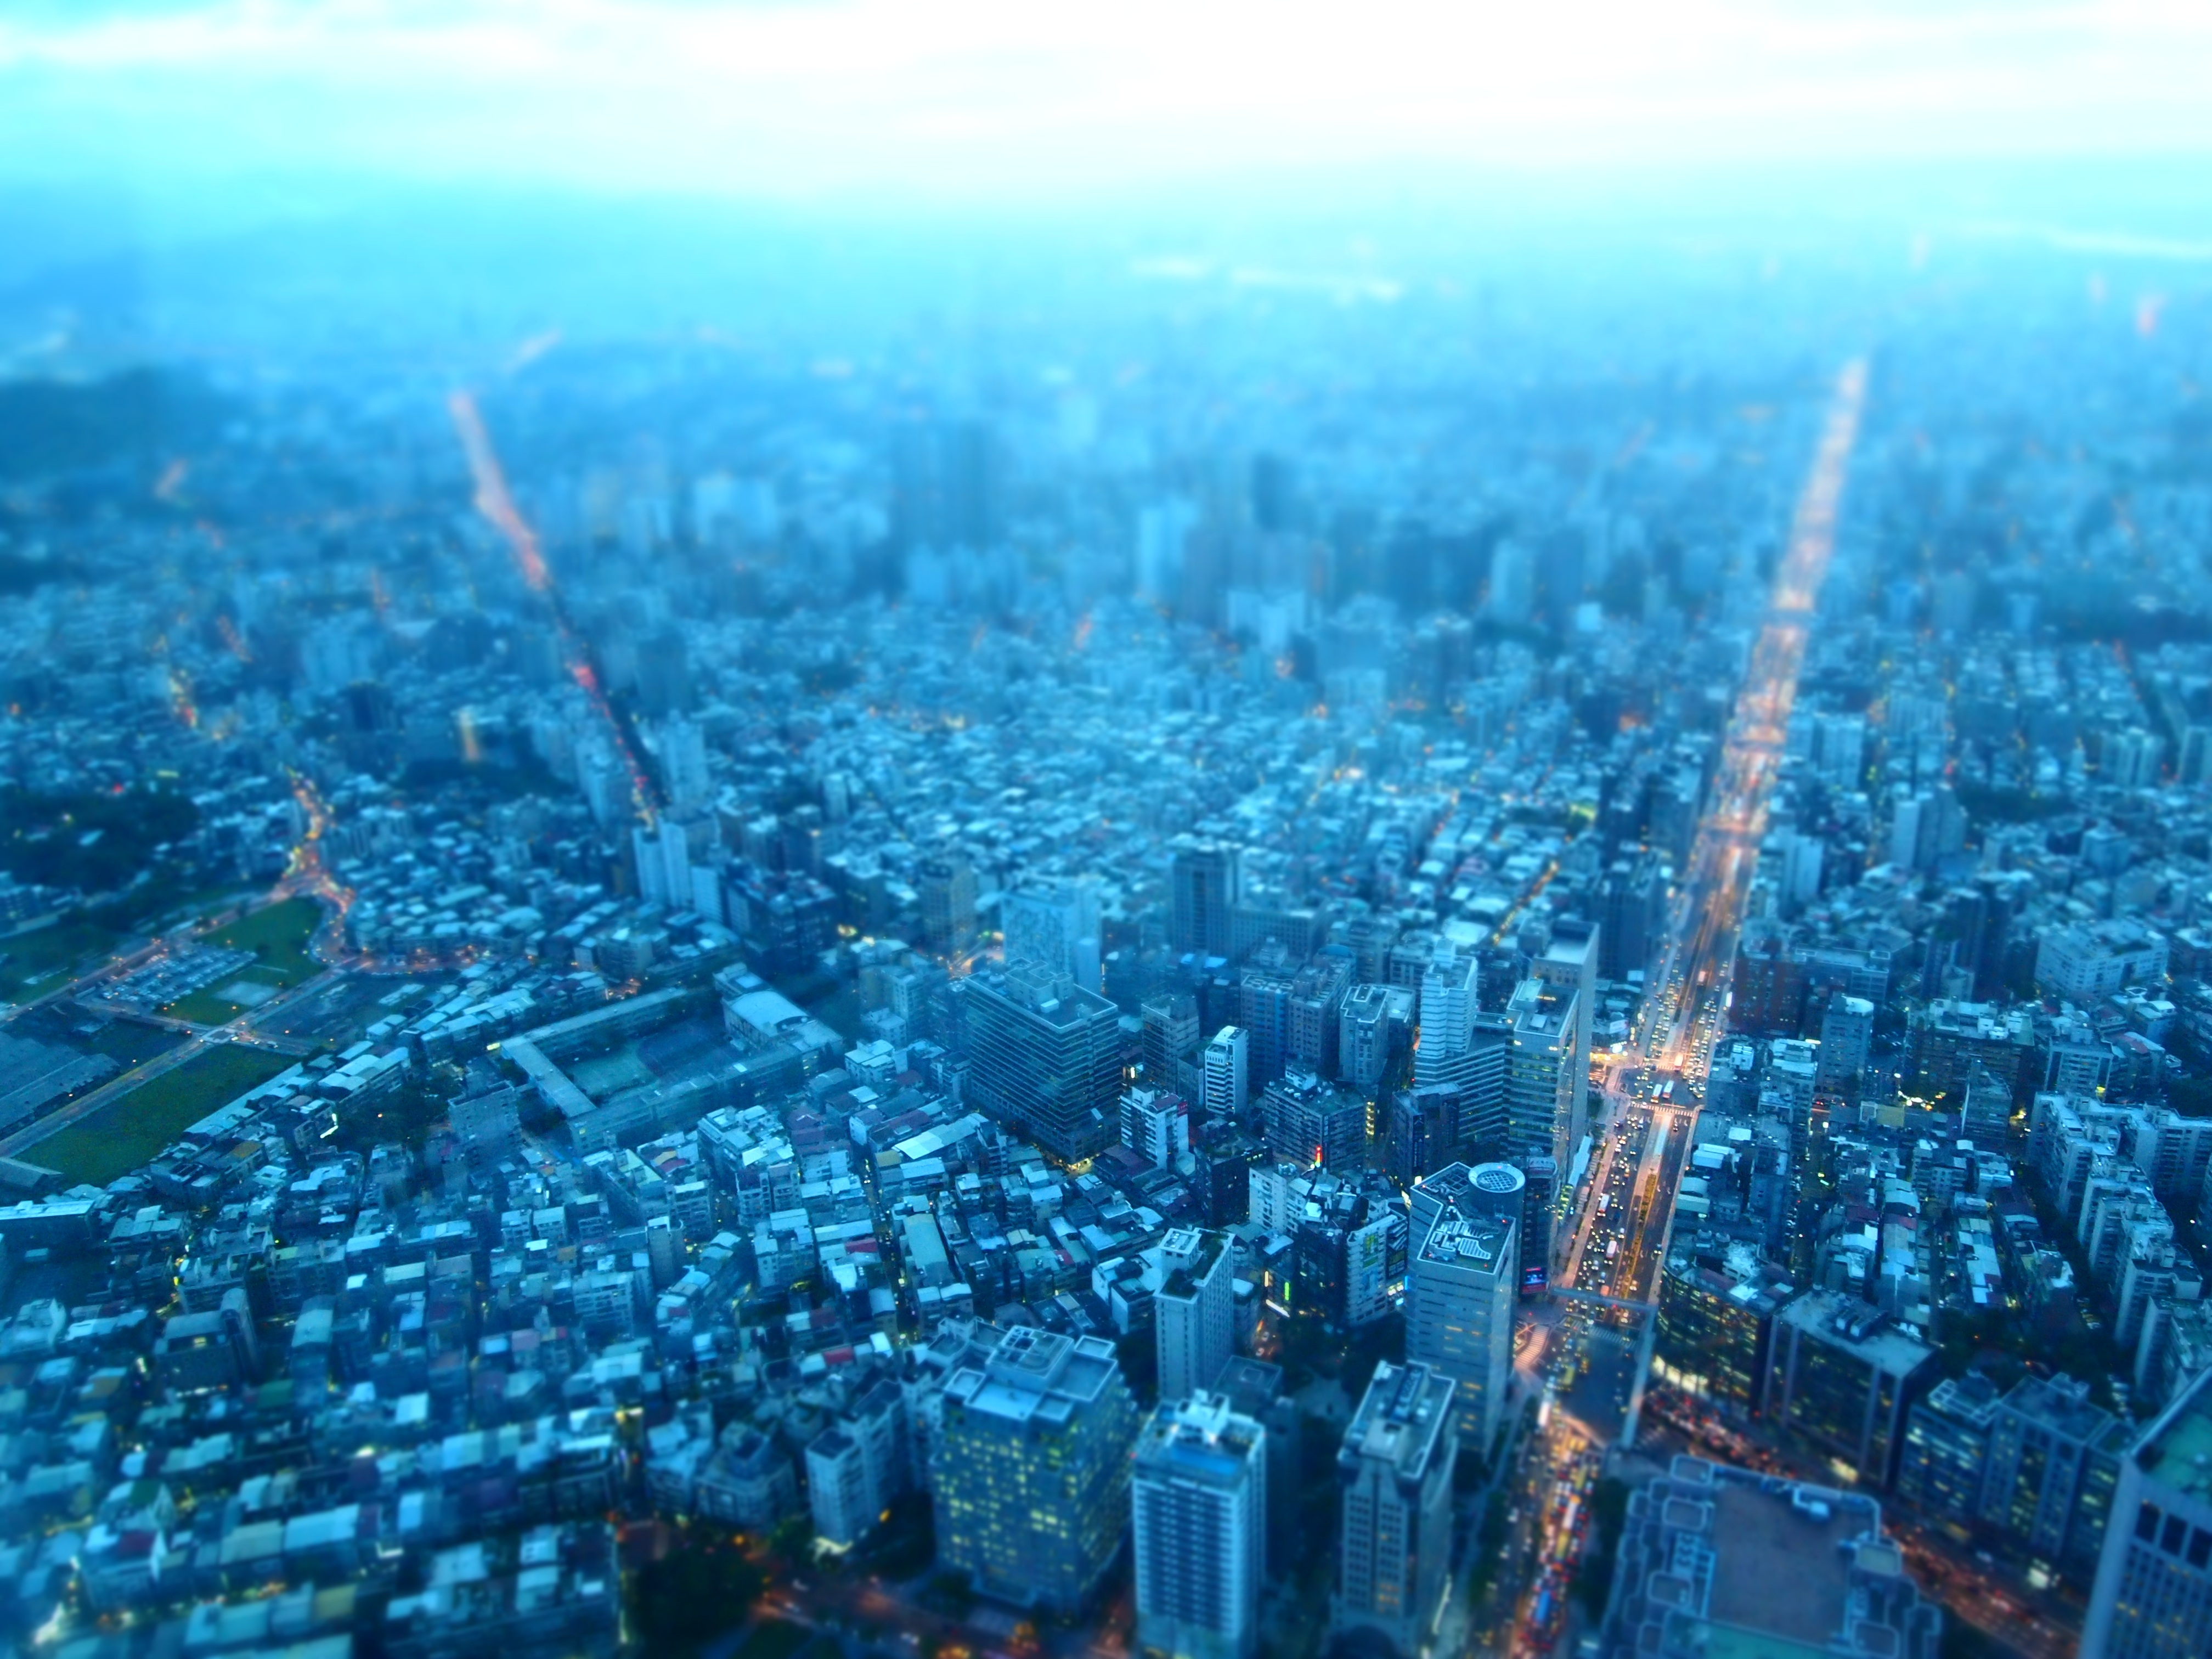
horizon, skyline, city, skyscraper, cityscape, panorama, taipei, taiwan, diorama, metropolis, bird's eye view, aerial photography, geographical feature, human settlement, atmosphere of earth